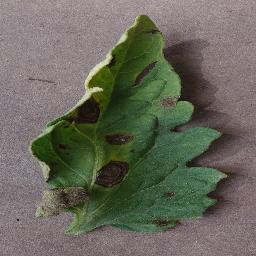
Label: Tomato___Early_blight